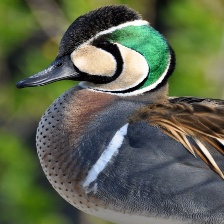
Species: BAIKAL TEAL
Scientific name: ANAS FORMOSA
ImageNet parent category: drake